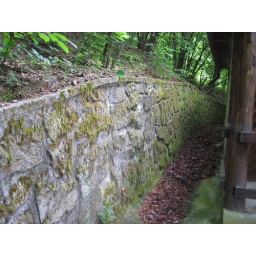
Built this wall with my dad in 1975. 15 tonnes of rhyolite rock lugged 30m uphill one-by-one. Good'ol times.